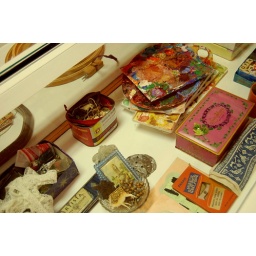
studio- display/storage under glass work table